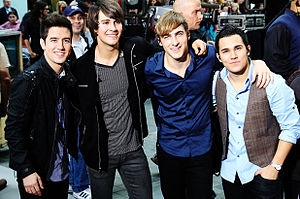
Big Time Rush
Big Time Rush er en amerikansk tv-serie skabt af Scott Fellows, der omhandler fire hockeyspillere Kendall, Logan, James og Carlos fra Minnesota, der er blevet udvalgt til at spille med i et boyband.